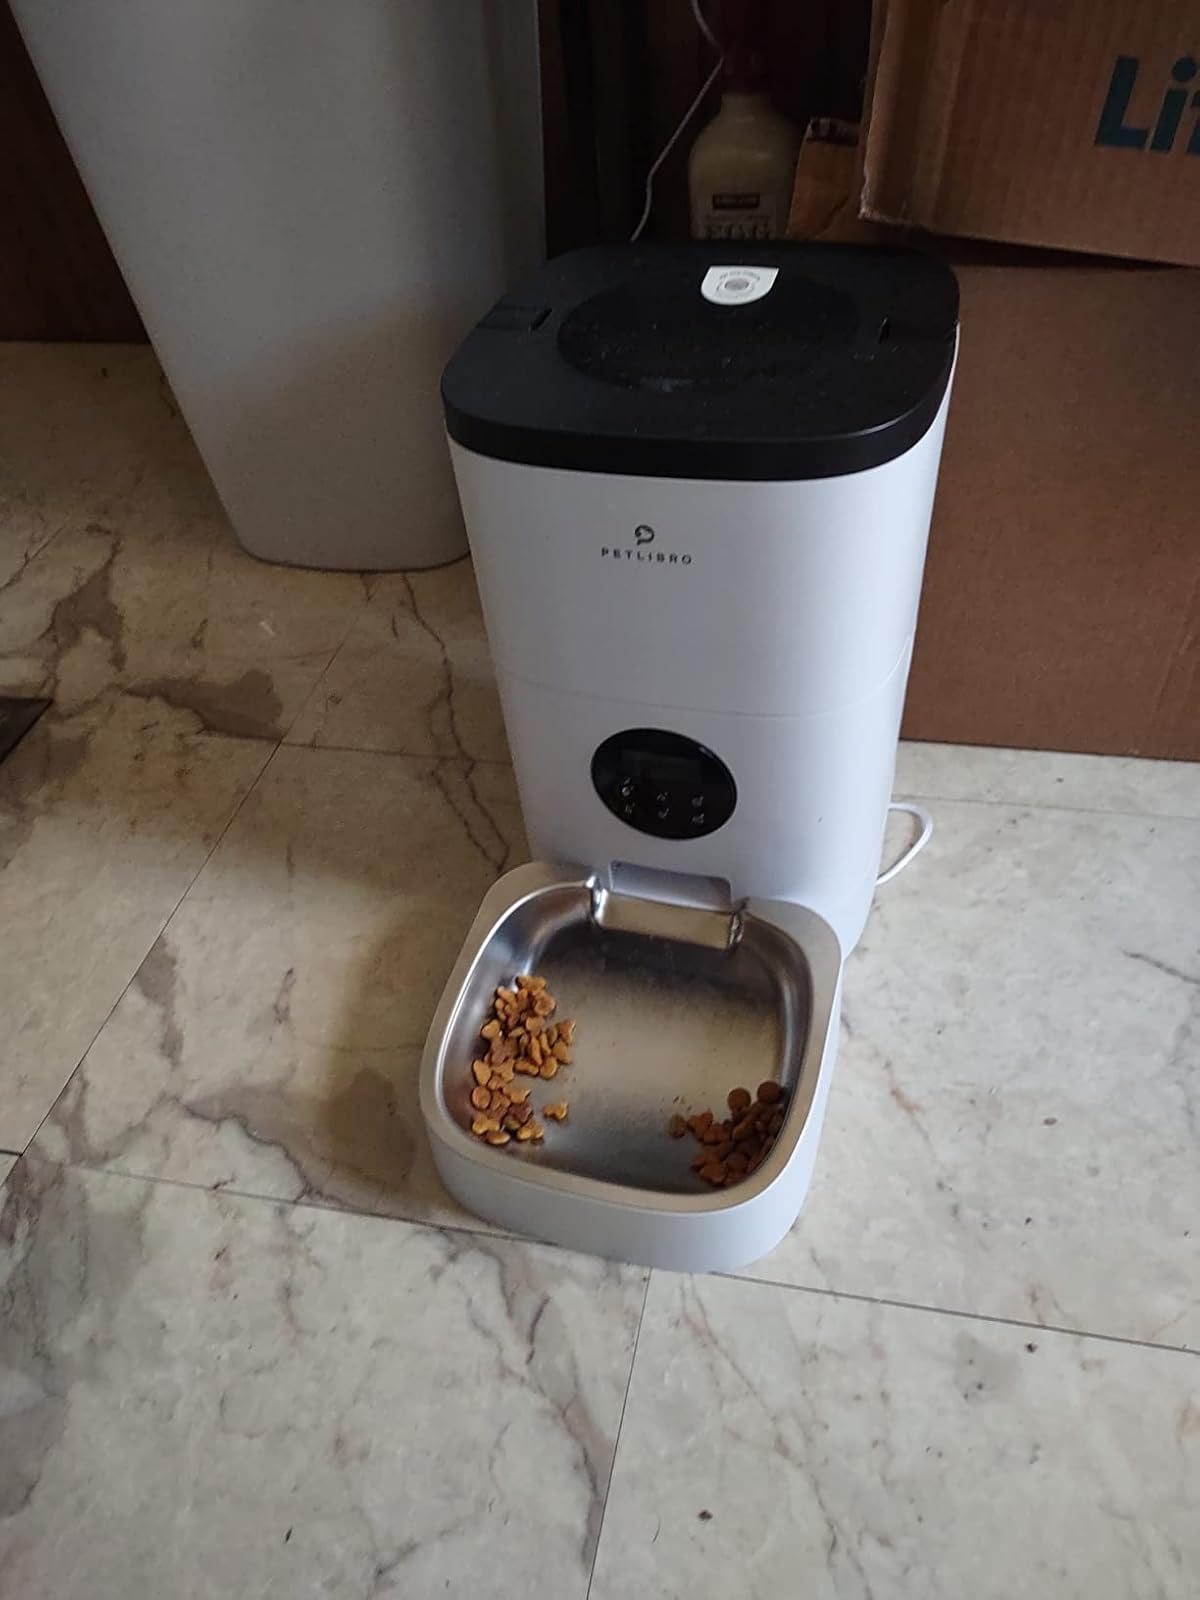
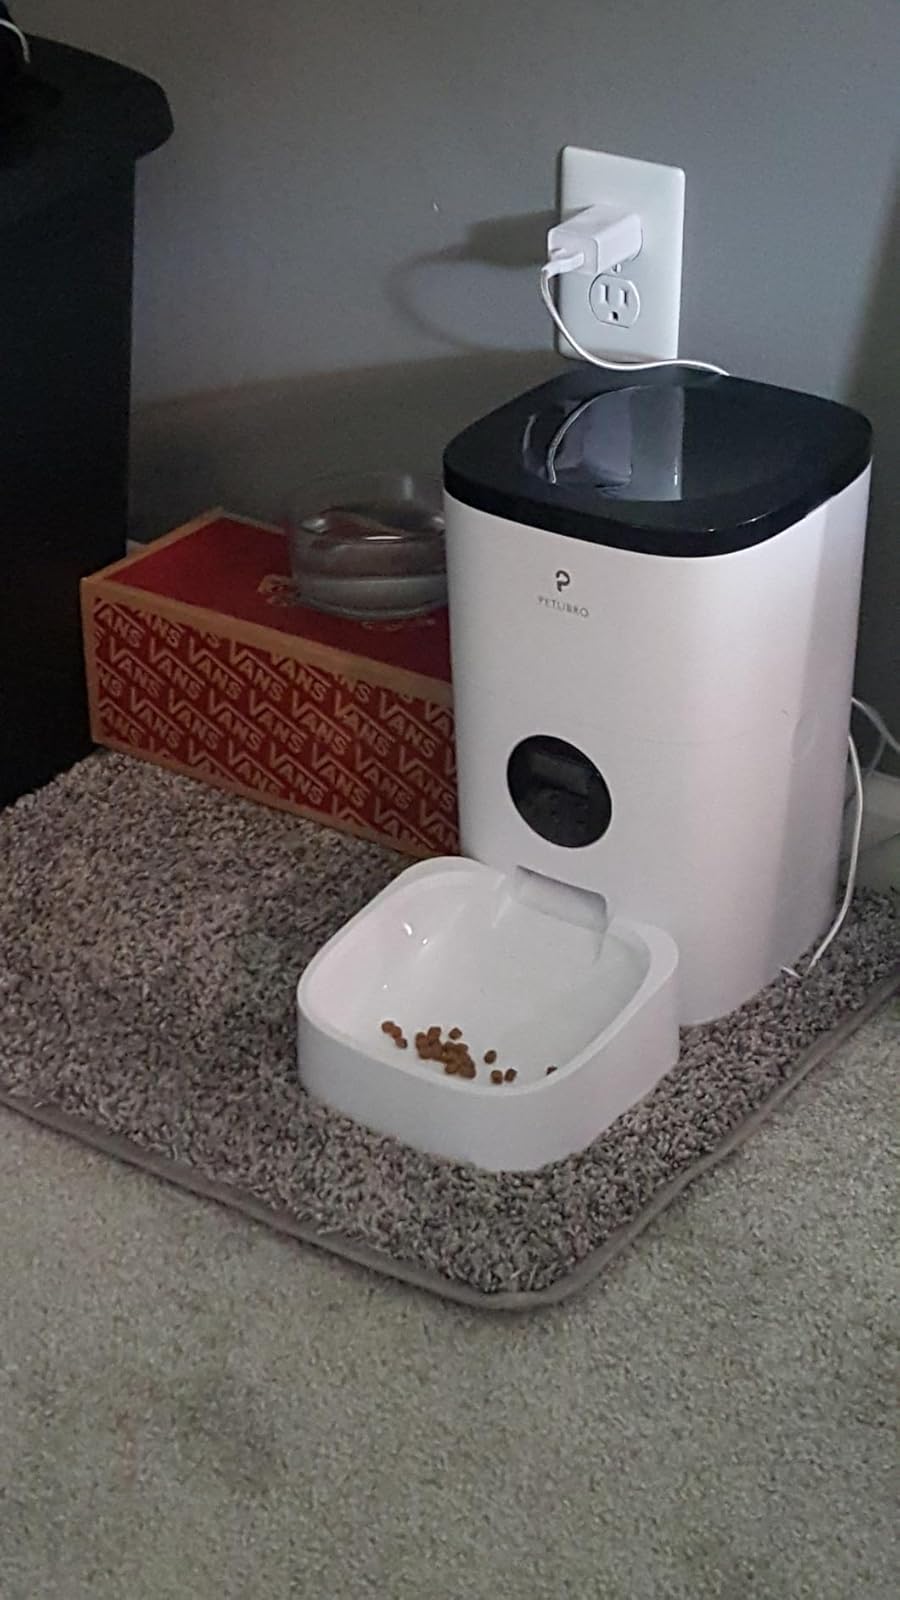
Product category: items_feeder
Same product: yes